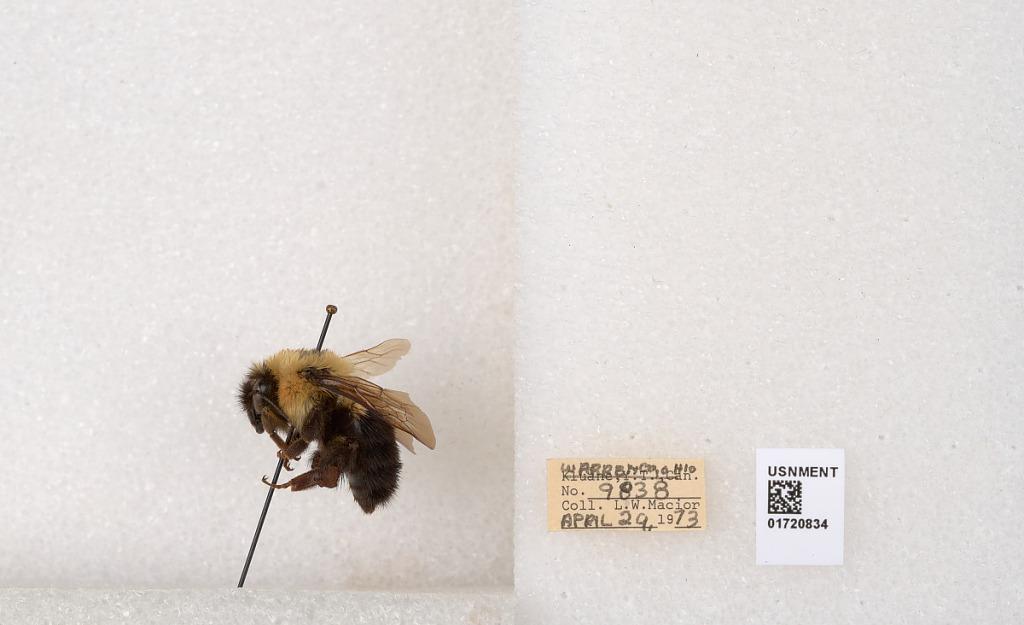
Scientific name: Bombus bimaculatus Cresson
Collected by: L. Macior
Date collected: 1973-4-29
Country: United States
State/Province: Ohio
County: Warren
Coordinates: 39.4276, -84.1668